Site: brandenburg
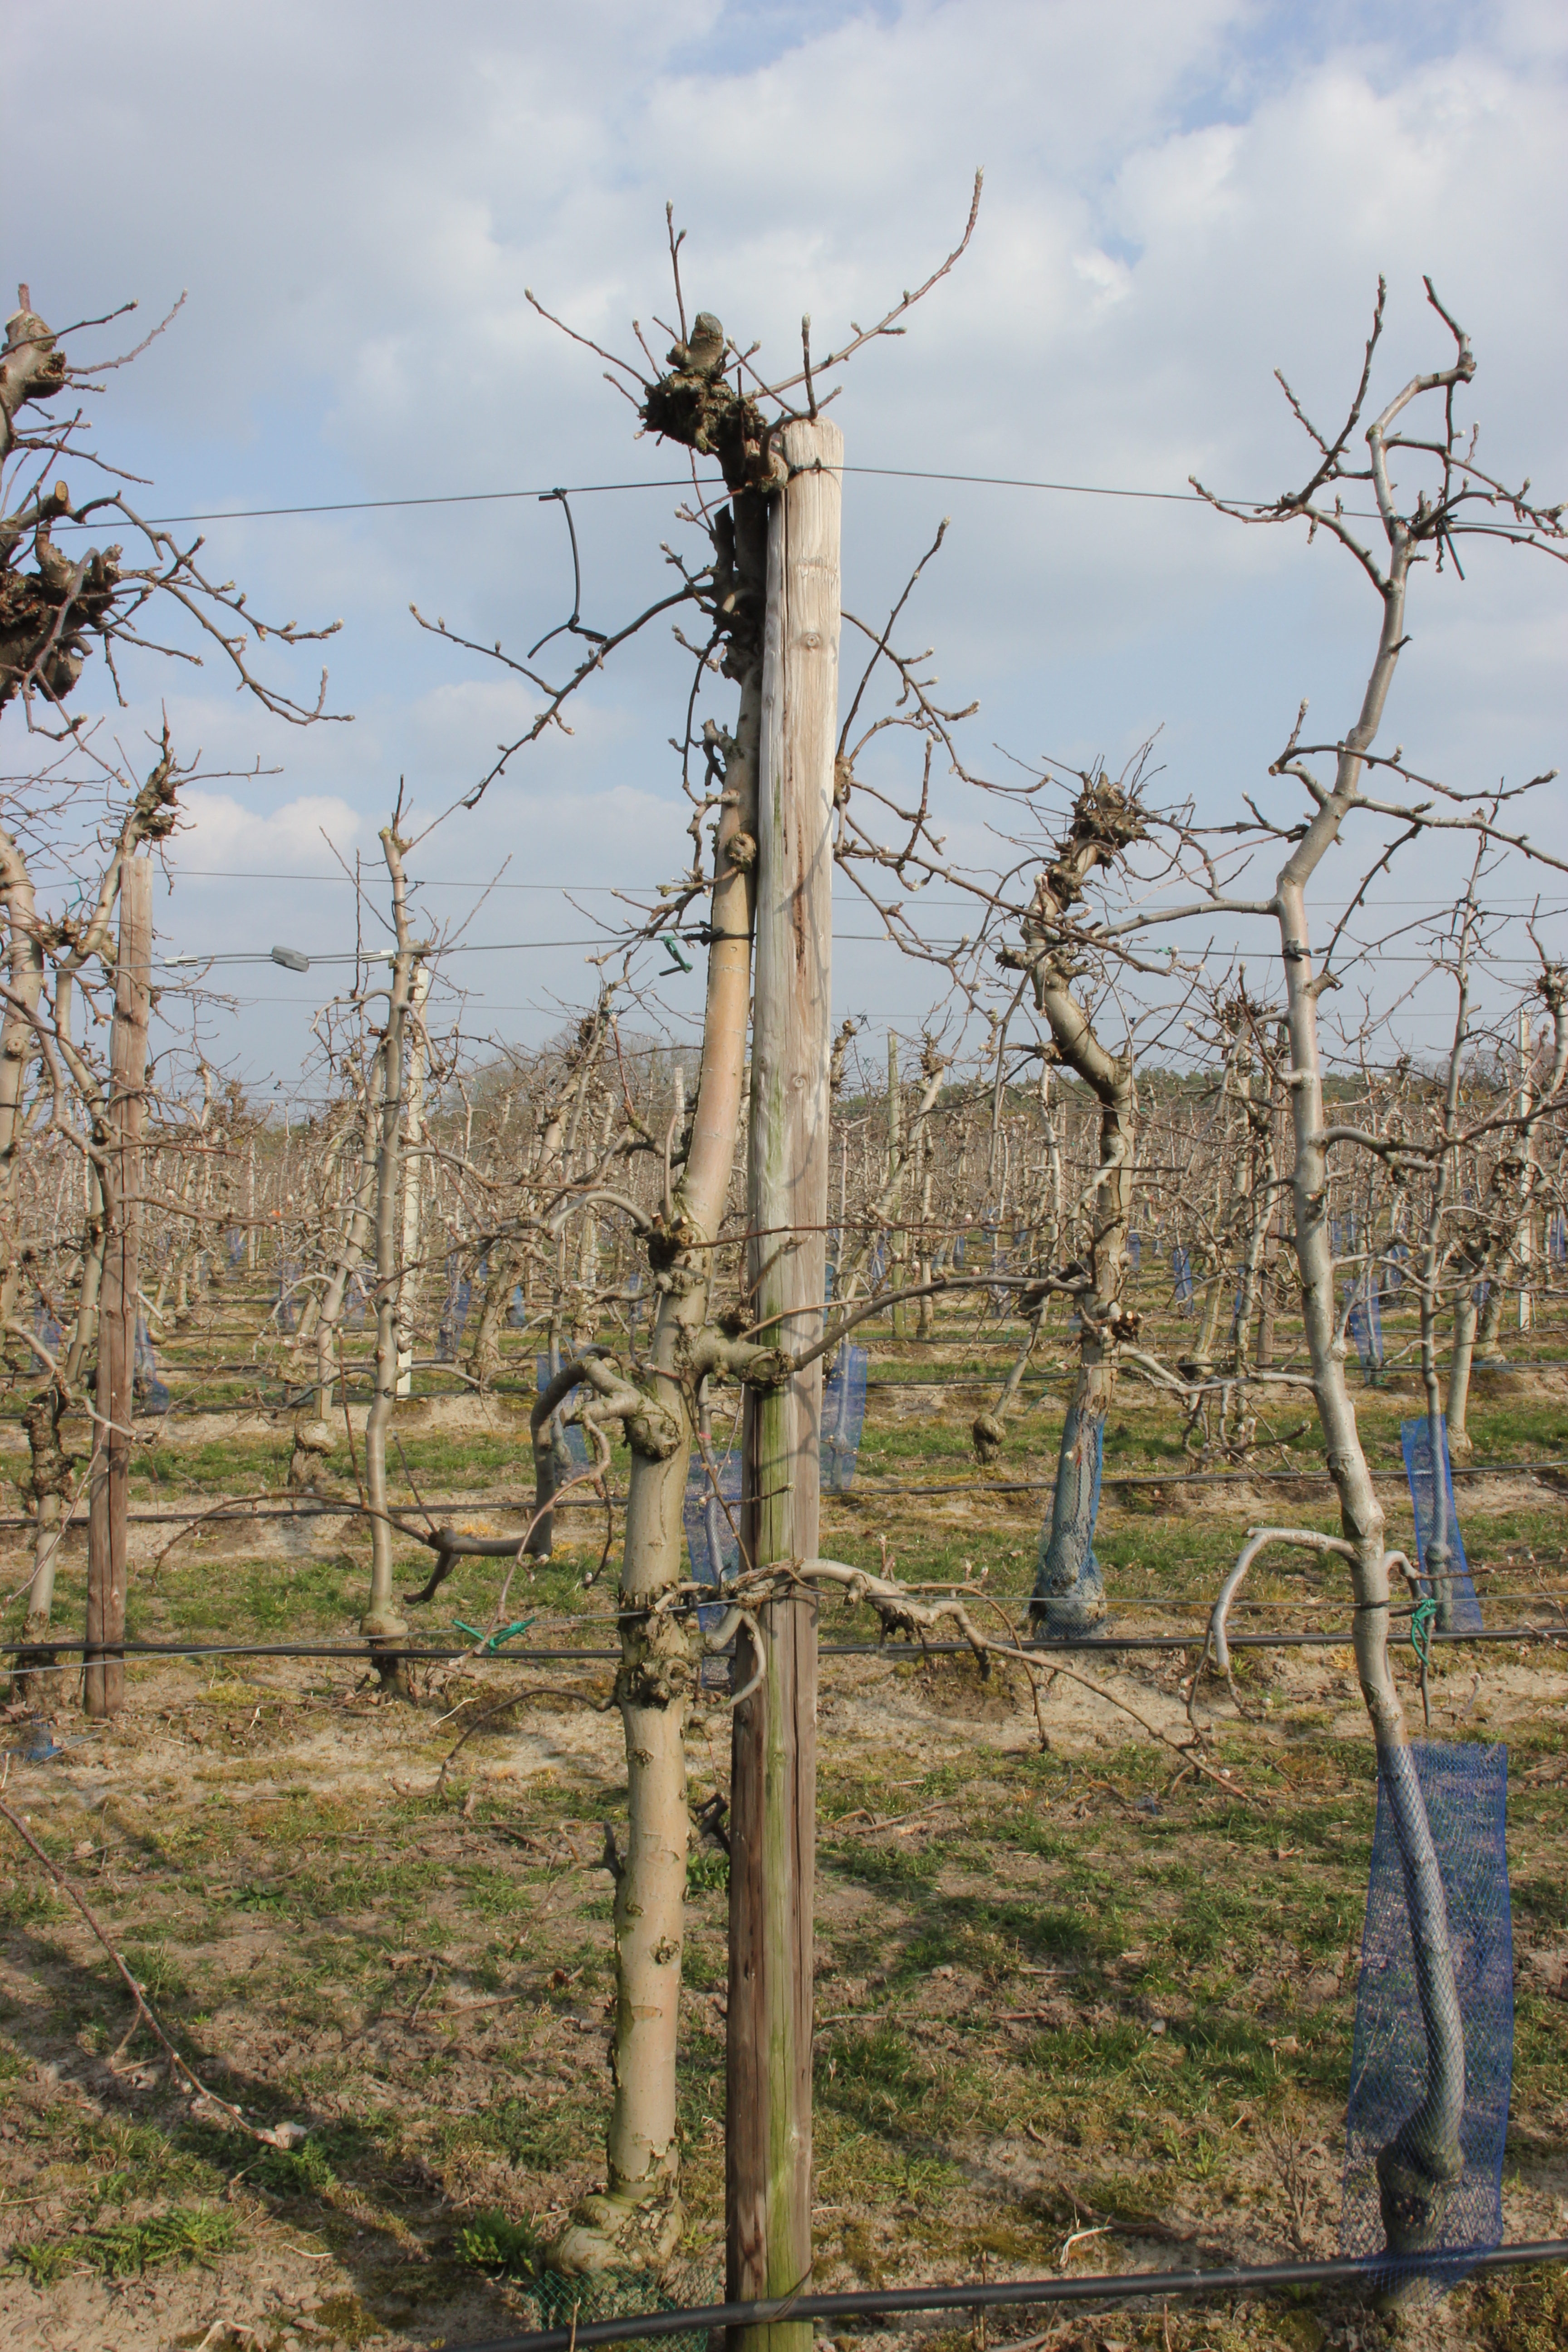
Growth stage (BBCH 03): Bud development